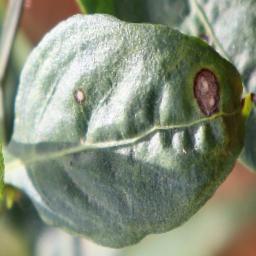
Label: cercospora